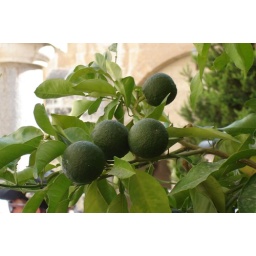
orange tree in the courtyard